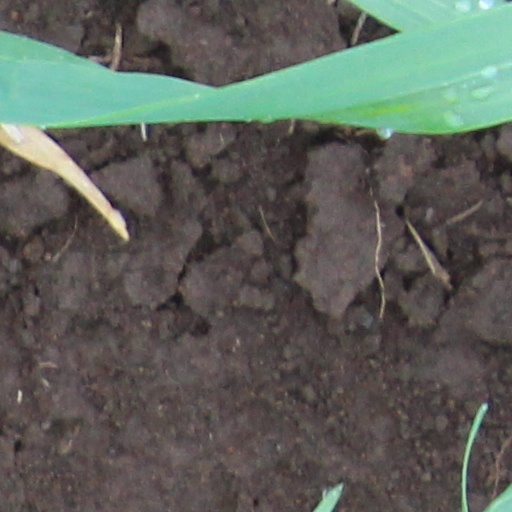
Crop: wheat